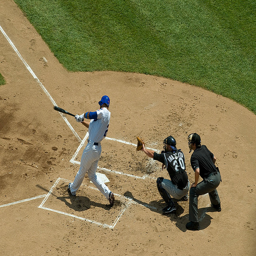
An umpire, catcher, and a player standing on a field.
Baseball player hitting a baseball with the catcher and umpire.
the baseball player is in his follow through of hiting
A man is trying to hit a baseball during a game.
a baseball player standing up at home plate